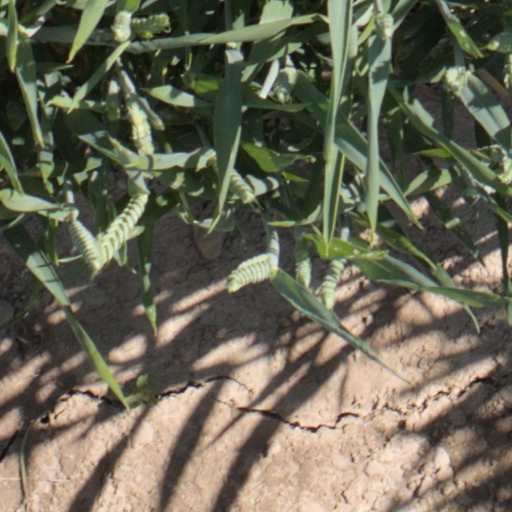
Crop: wheat